Chile–Germany relations

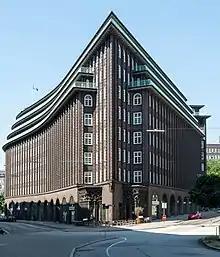
Chilehaus in Hamburg

The origin of the massive immigration of Germans (includes Poles due to Partitions of Poland) to Chile is found in the so-called "Law of Selective Immigration" of 1845. The "law's" objective was to bring middle and upper-class people to colonize regions in the south of Chile, between Valdivia and Puerto Montt. More than 6,000 families arrived in Chile during this period alone.